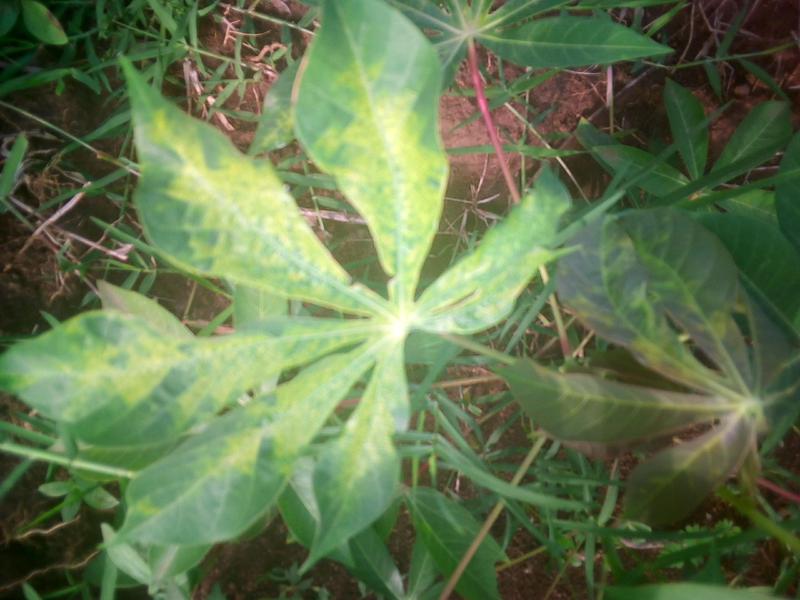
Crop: cassava
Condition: mosaic_disease